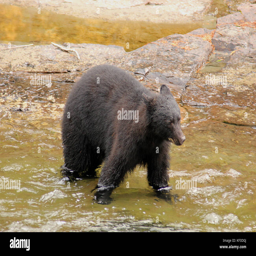
biological species standing in the river